Chain Lightning (1922 film)

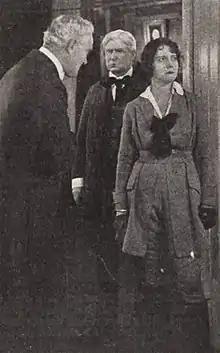
Still from a magazine

Chain Lightning is a 1922 American silent melodrama film produced and directed by Ben F. Wilson.